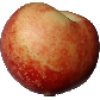
Label: Nectarine 1